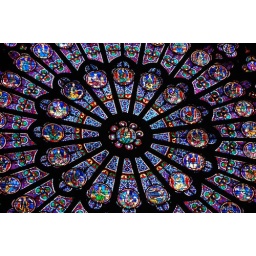
The rose window in the North Transcept portrays kings and prophets from the Old Testament.